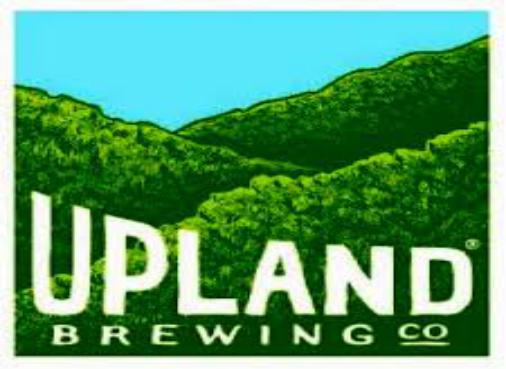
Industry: Transportation